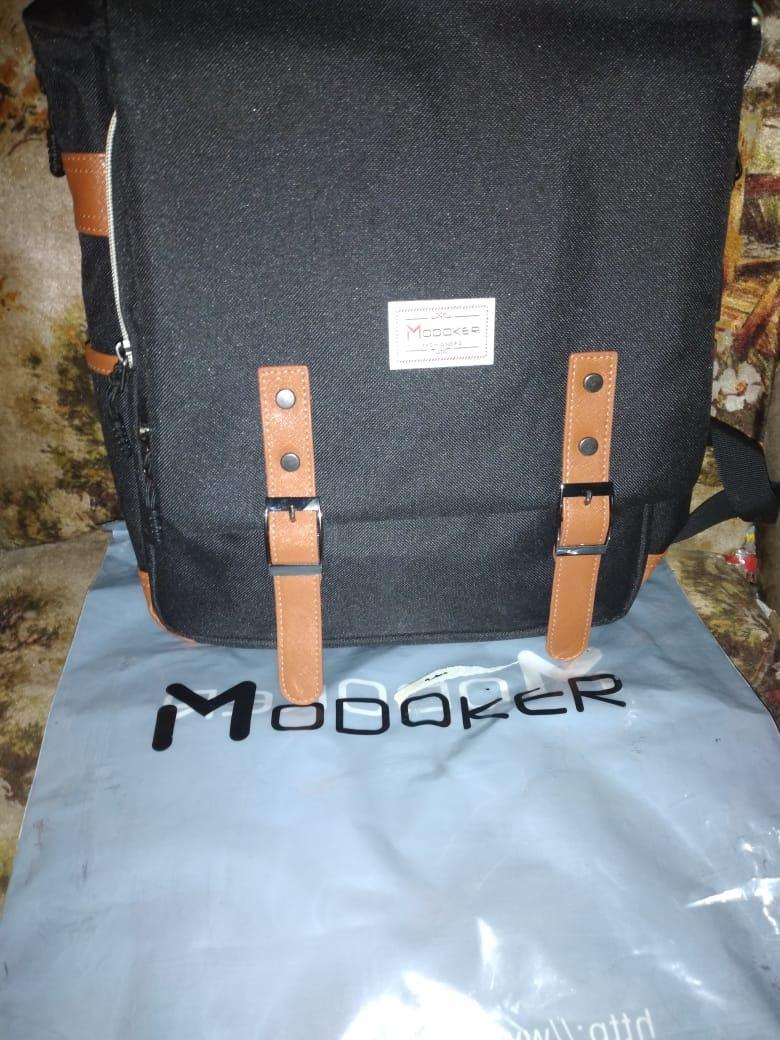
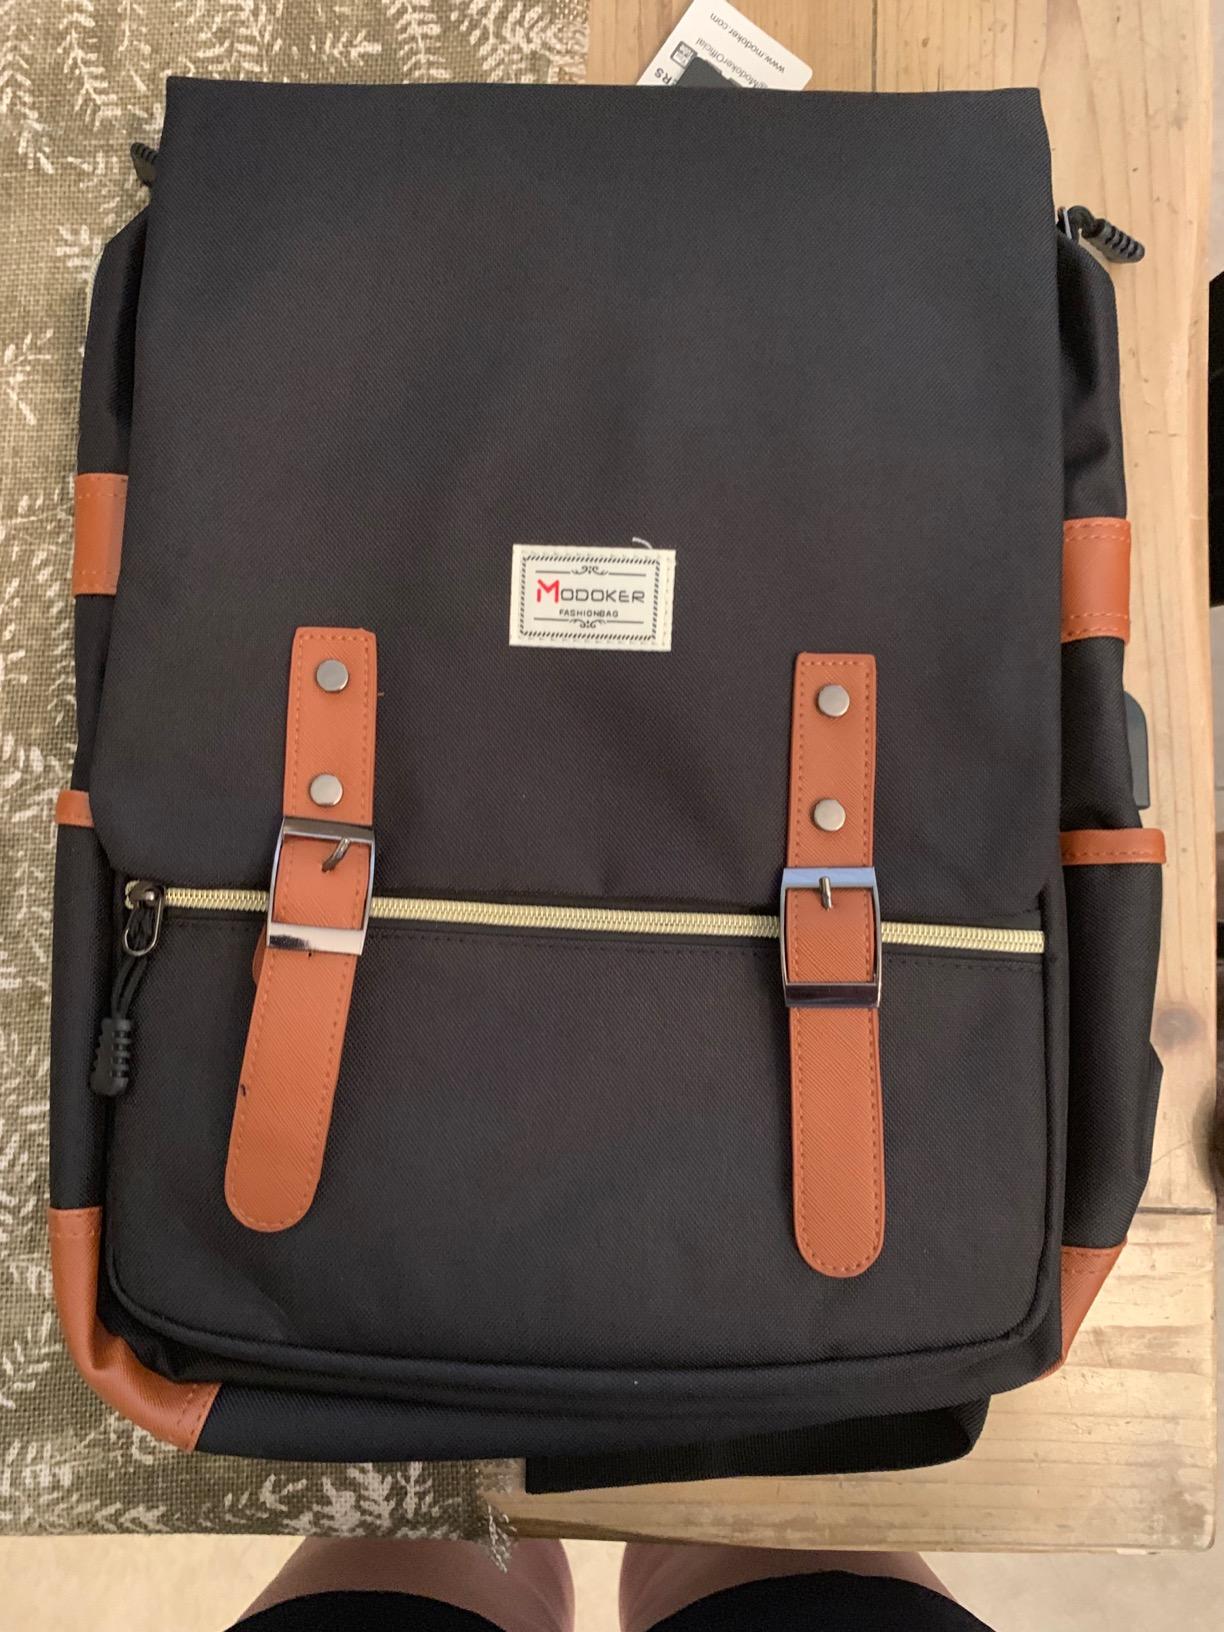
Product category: bag
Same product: yes